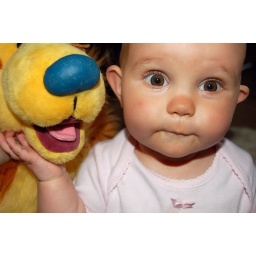
bear in the big blue house